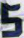
Number: 5